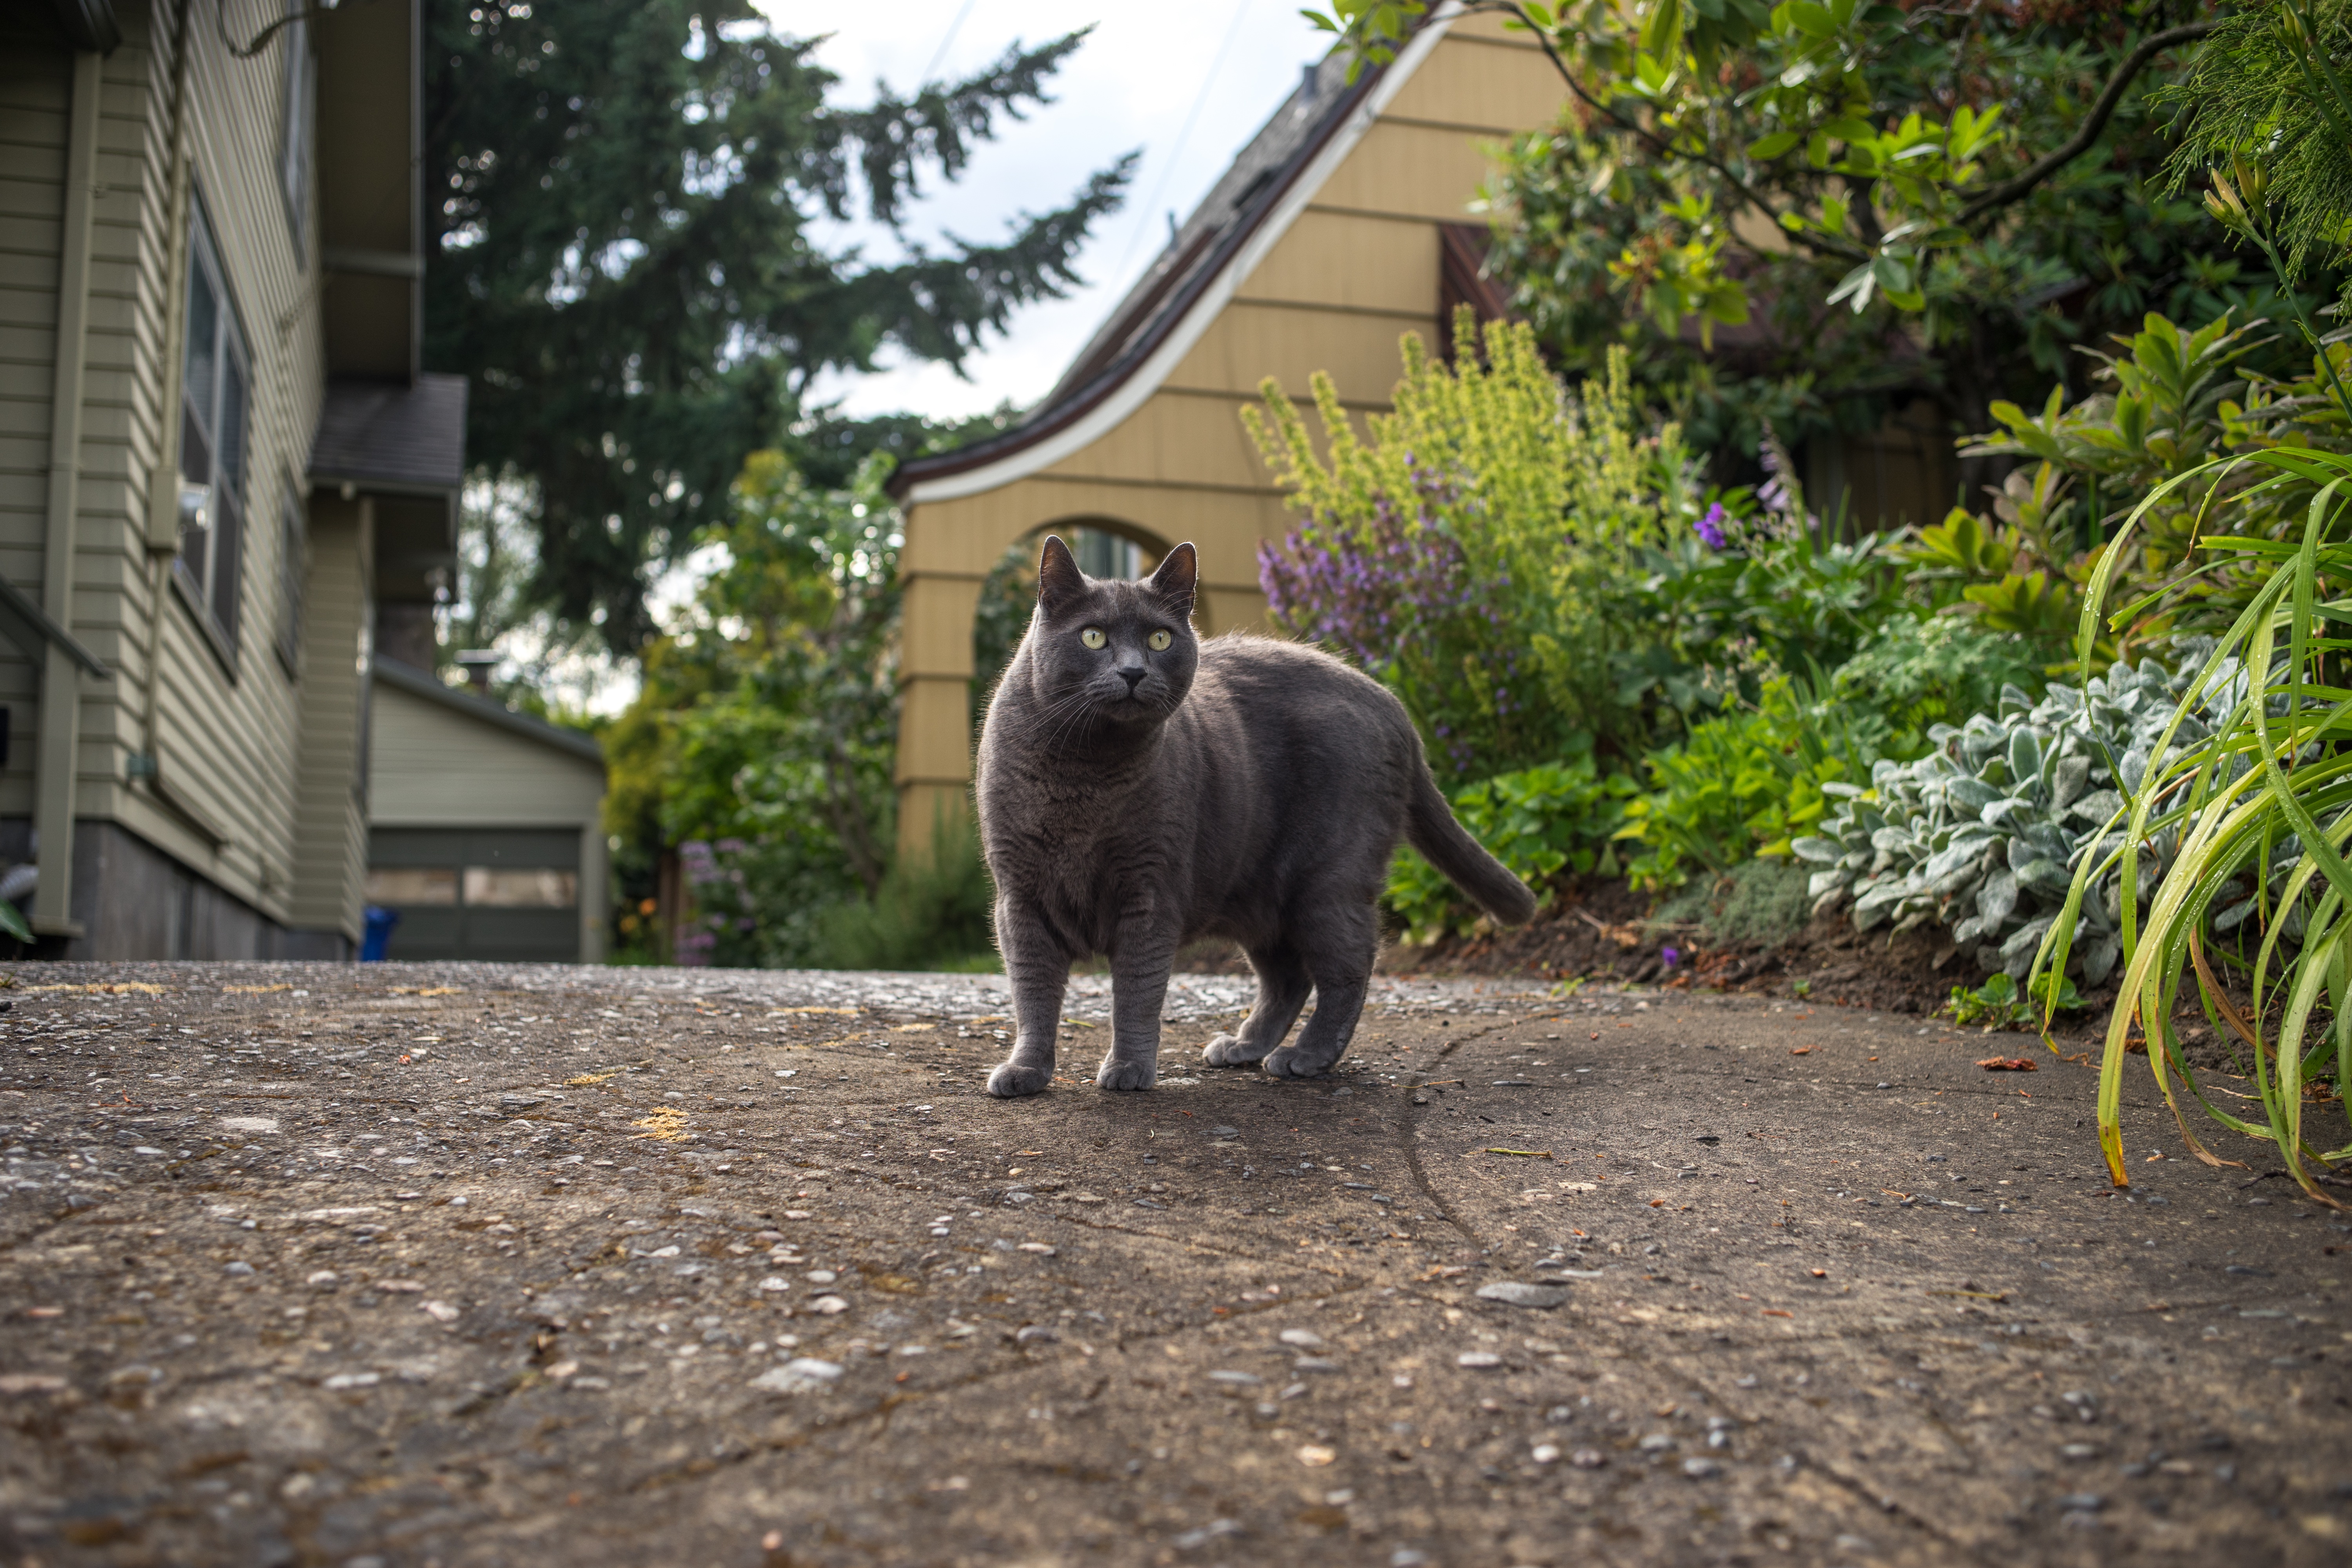
dog, zoo, mammal, vertebrate, dog like mammal, dog breed group